Aviacsa

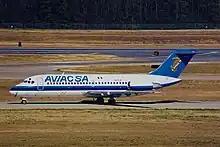

In 1997, Aviacsa leased three Douglas DC-9-15s and increased flight frequencies. The company announced that its three years of charter operations had successfully carried out 1,020 charter flights to cities within Mexico, the United States, the Caribbean, Central America, and South America. Aviacsa and Grupo TACA announced a partnership in 1998.